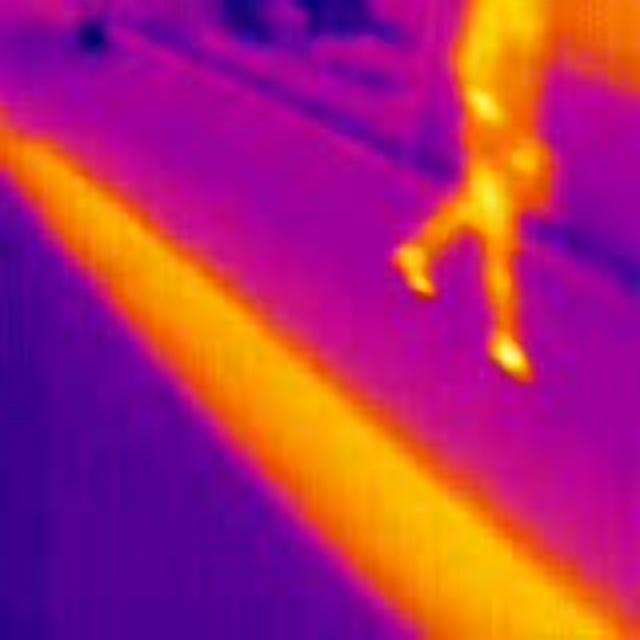
Detected objects:
label: person